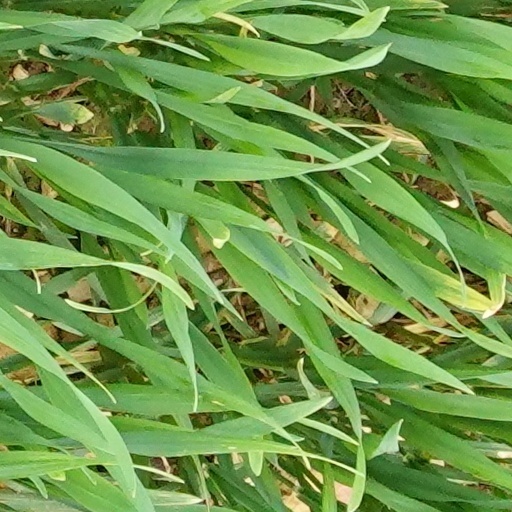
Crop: wheat